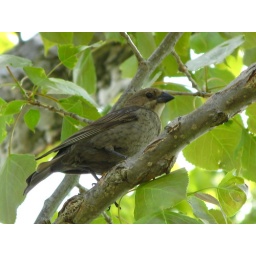
This is a female Brown-headed Cow bird taken in the Humber River Park, Toronto. May 24, 2009